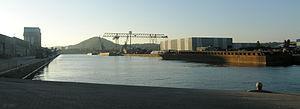
Liège (Belgique): Darse au Port autonome de Liège